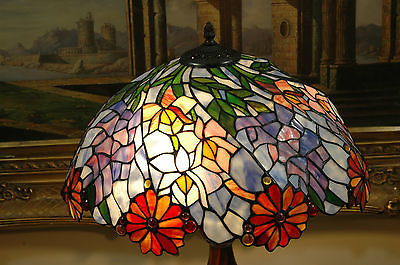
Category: lamp